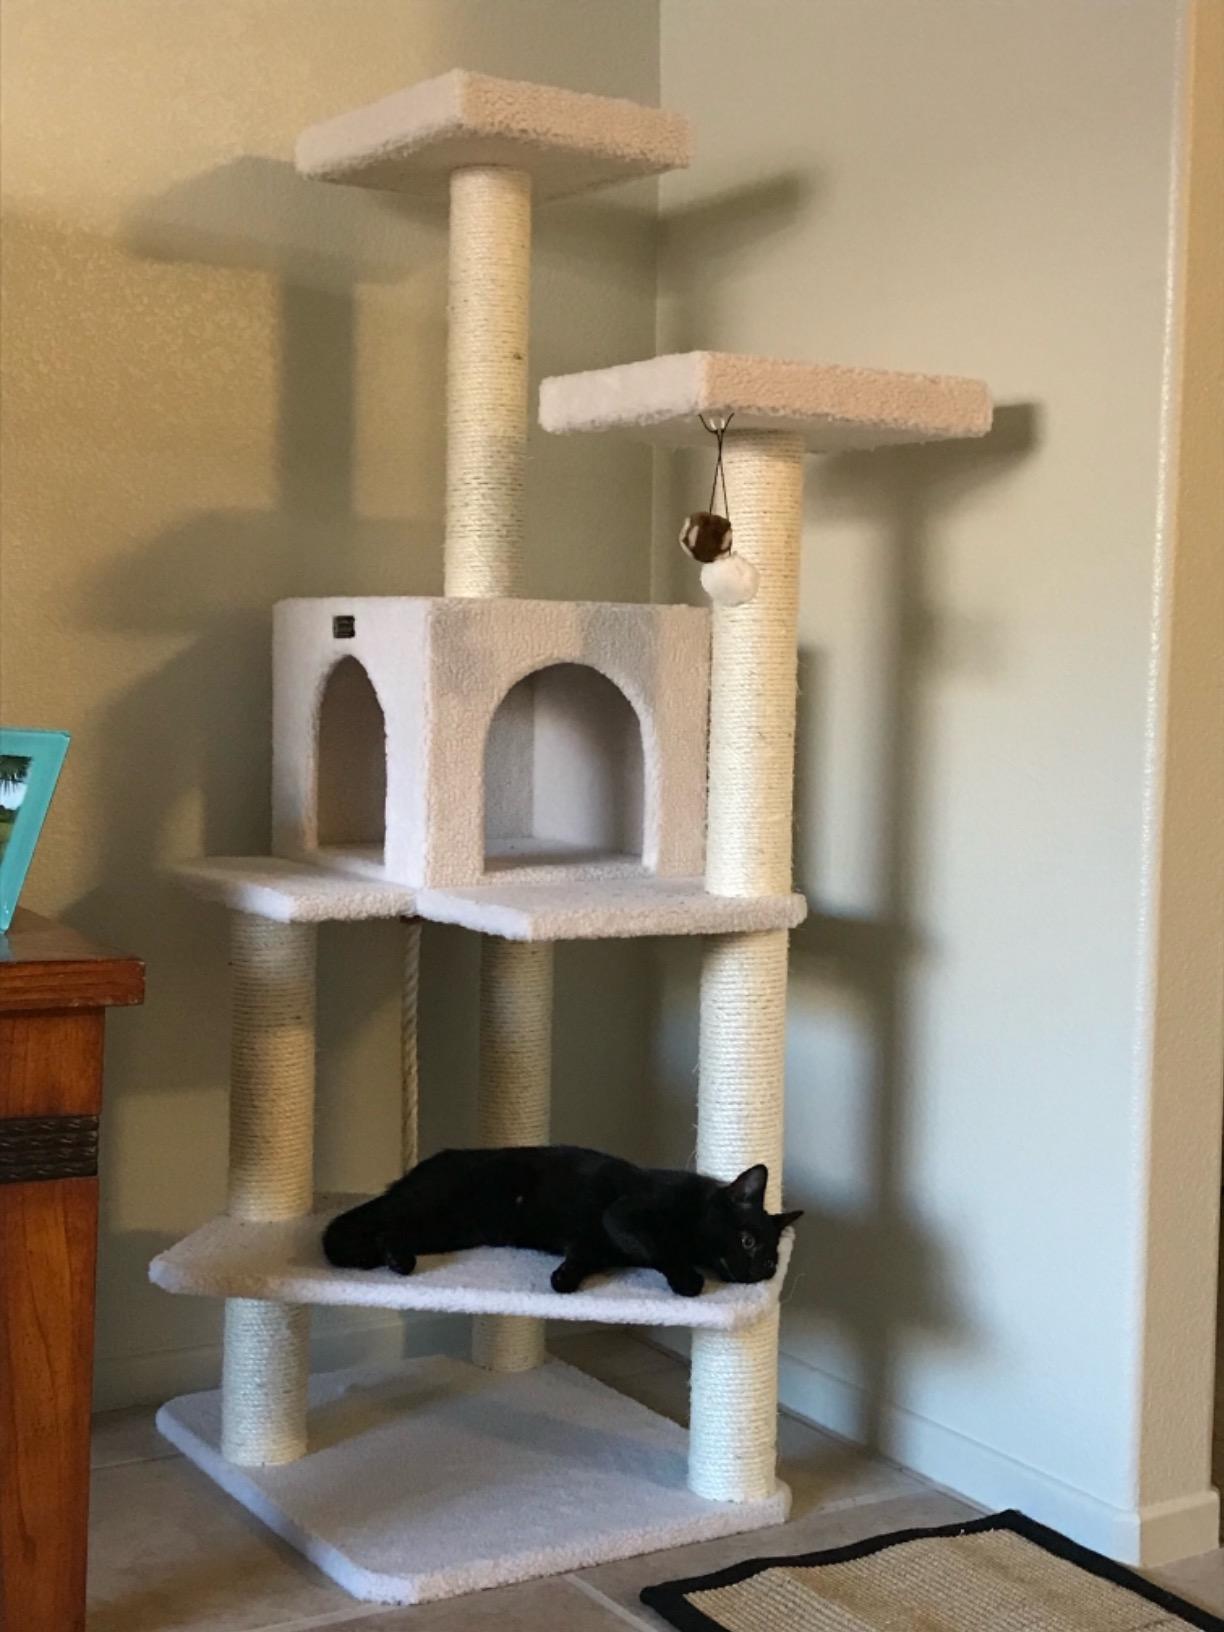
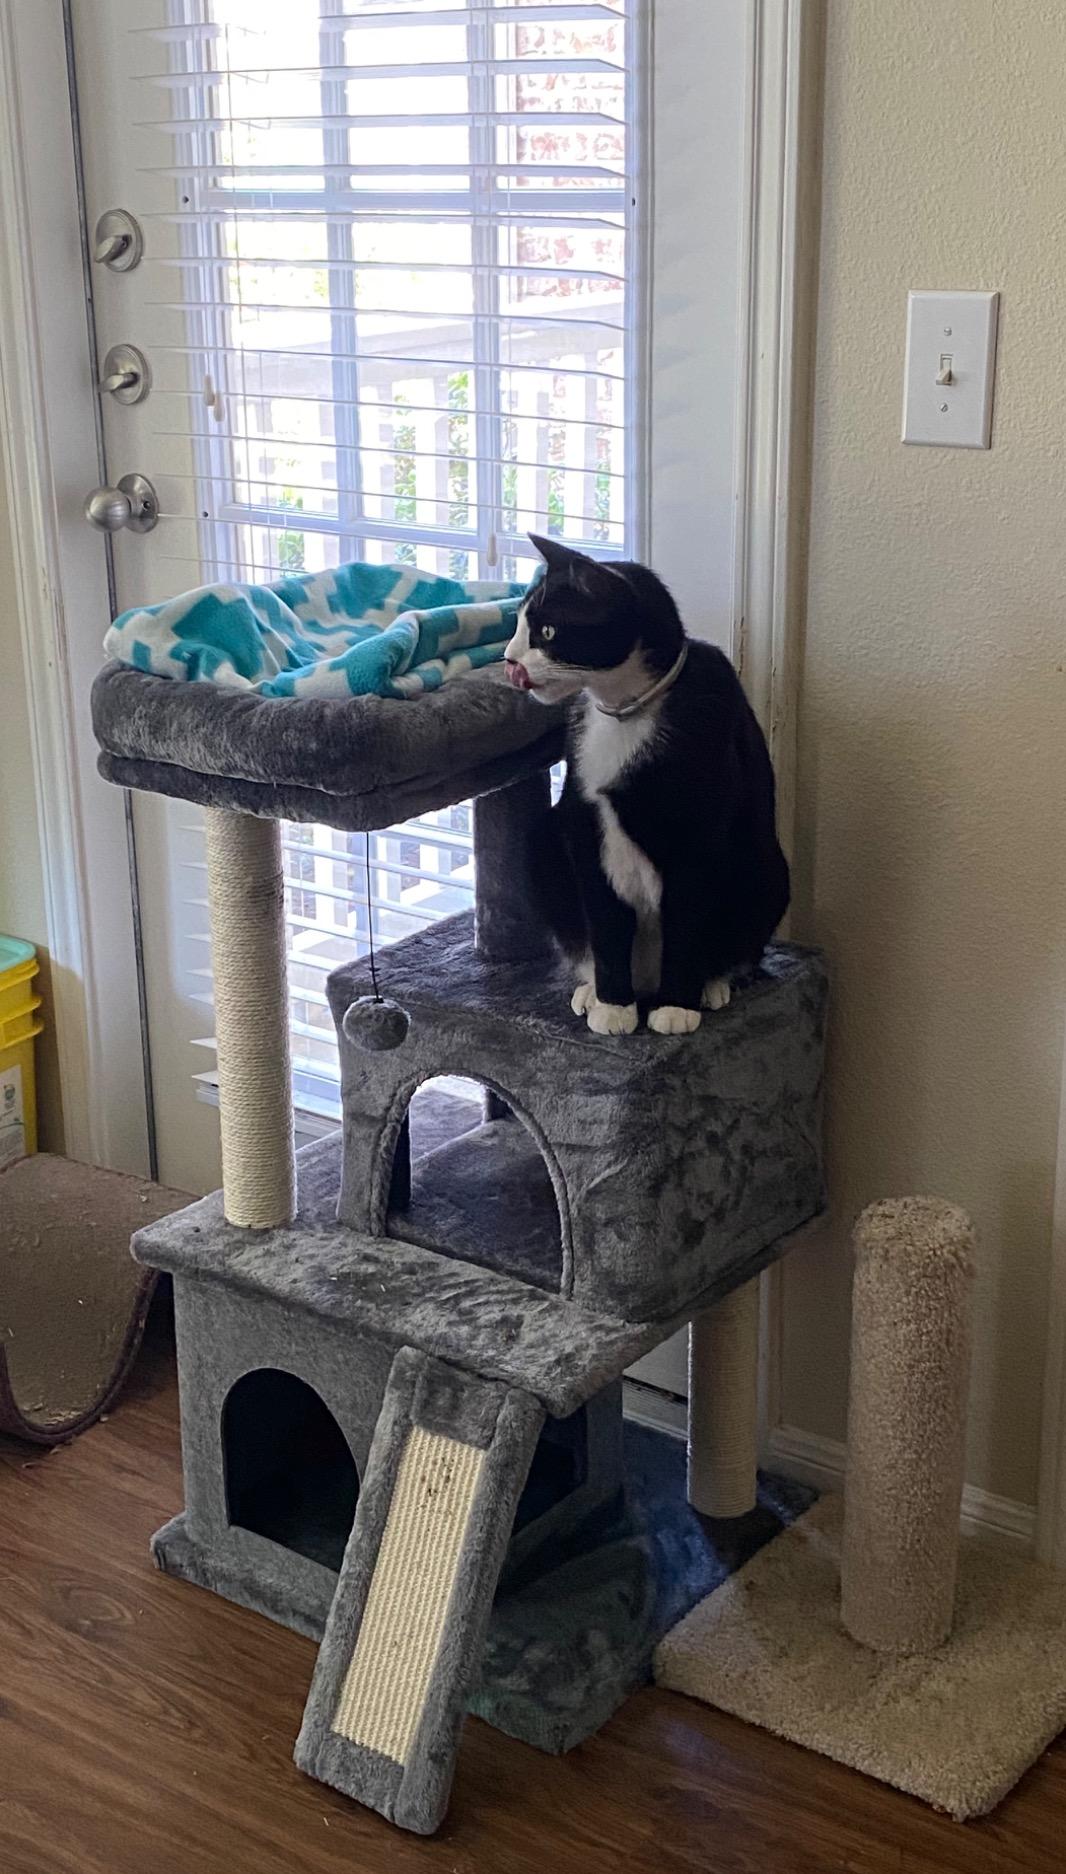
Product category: items_cat tree
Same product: no